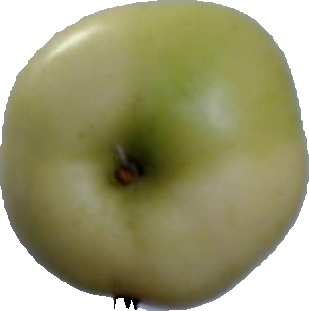
Label: apple_6